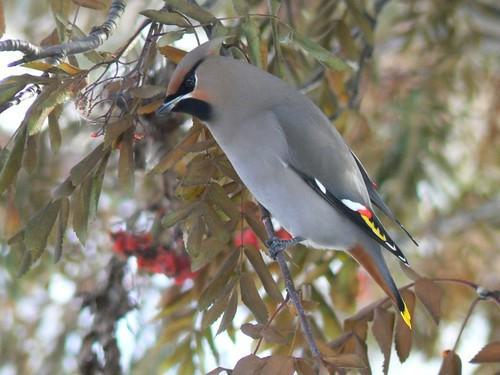
A photo of a bohemian waxwing